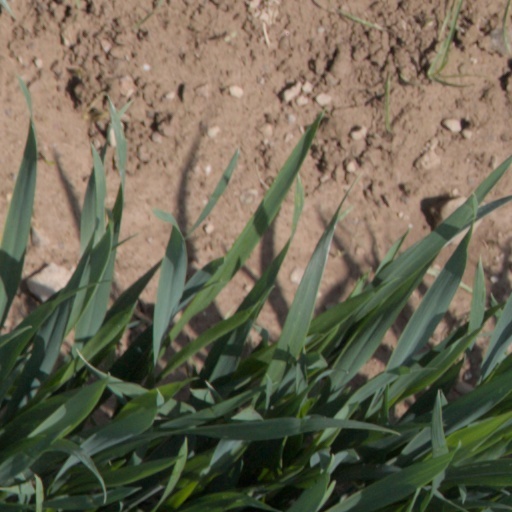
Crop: wheat